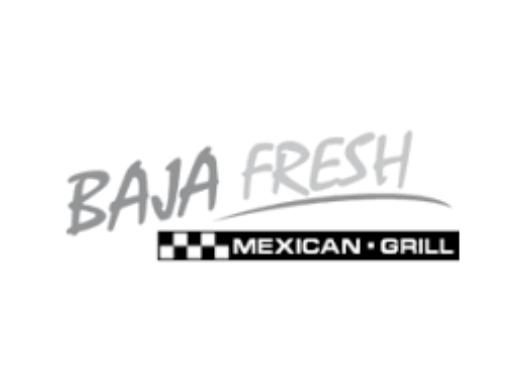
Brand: Baja Fresh
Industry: Food